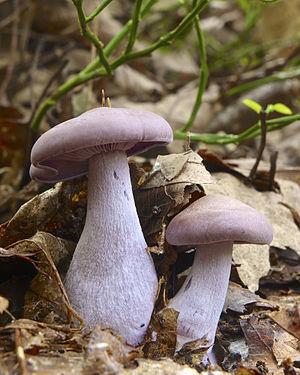
Lepista nuda, le Pied bleu, Lépiste nue ou Tricholome pied bleu, est une espèce de champignons basidiomycètes comestibles de la famille des tricholomatacées.